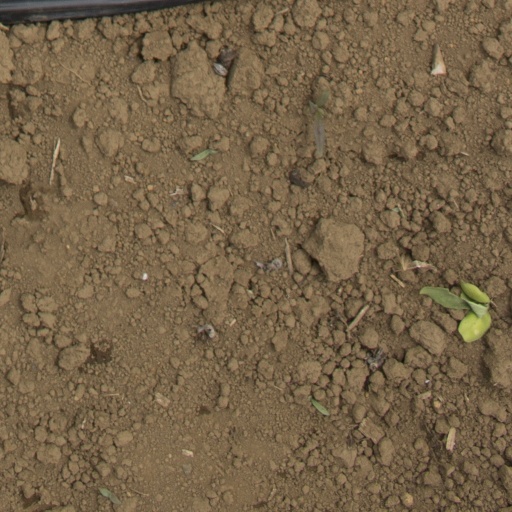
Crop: Jerusalem artichoke